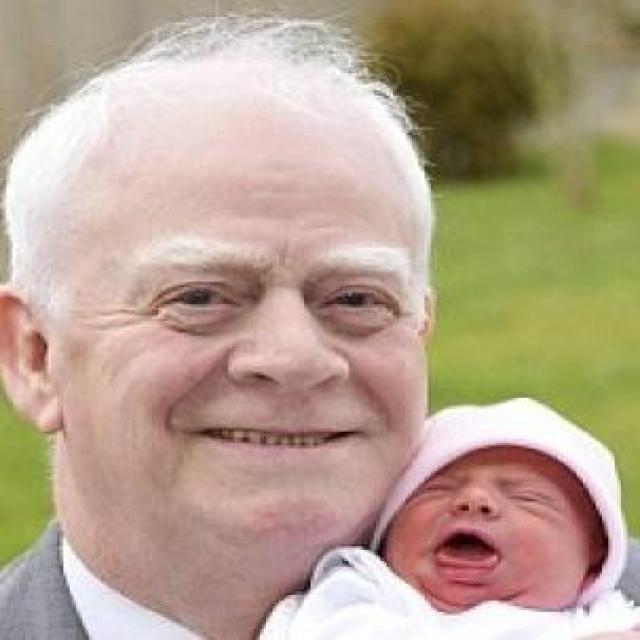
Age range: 65+